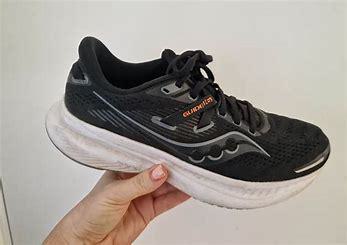
Brand: Saucony
Model: 100